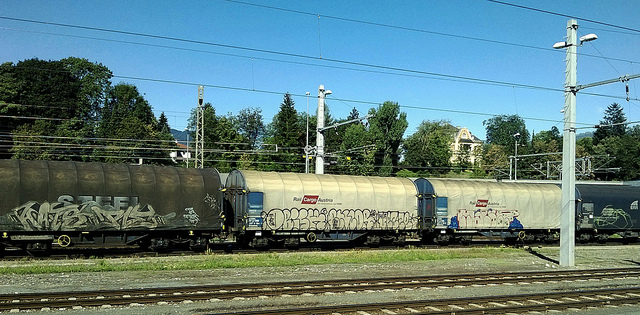
A train with graffiti on it is on the tracks.

a train on a track near many trees

Several train cars sit on a railroad in a busy train yard.

a long train that is next to some rail raod tracks

Train carts are parked on the tracks with tagging.